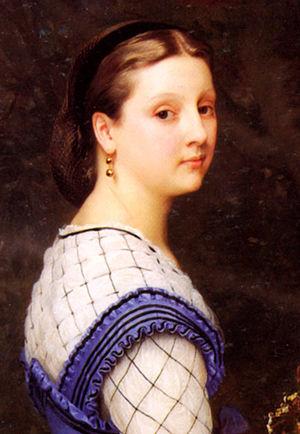
Albine de Montholon, née Albine Hélène de Vassal et épouse de Charles Tristan, marquis de Montholon, est connue comme maîtresse de Napoléon lors de son exil à Sainte-Hélène.